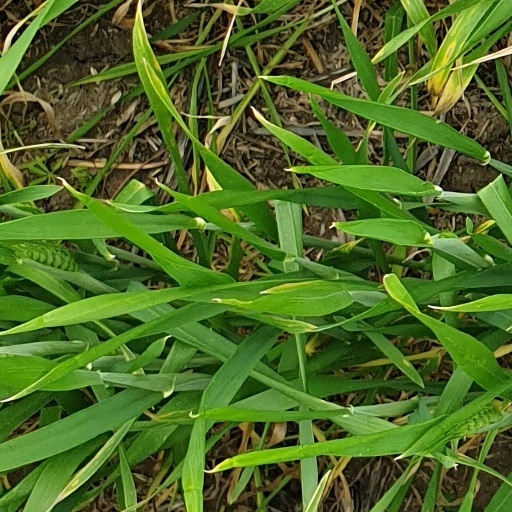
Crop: wheat